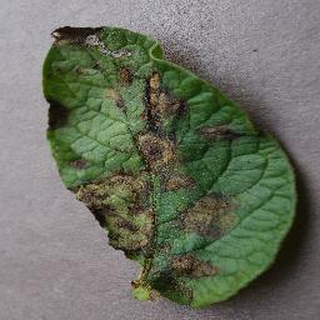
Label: potato_late_blight